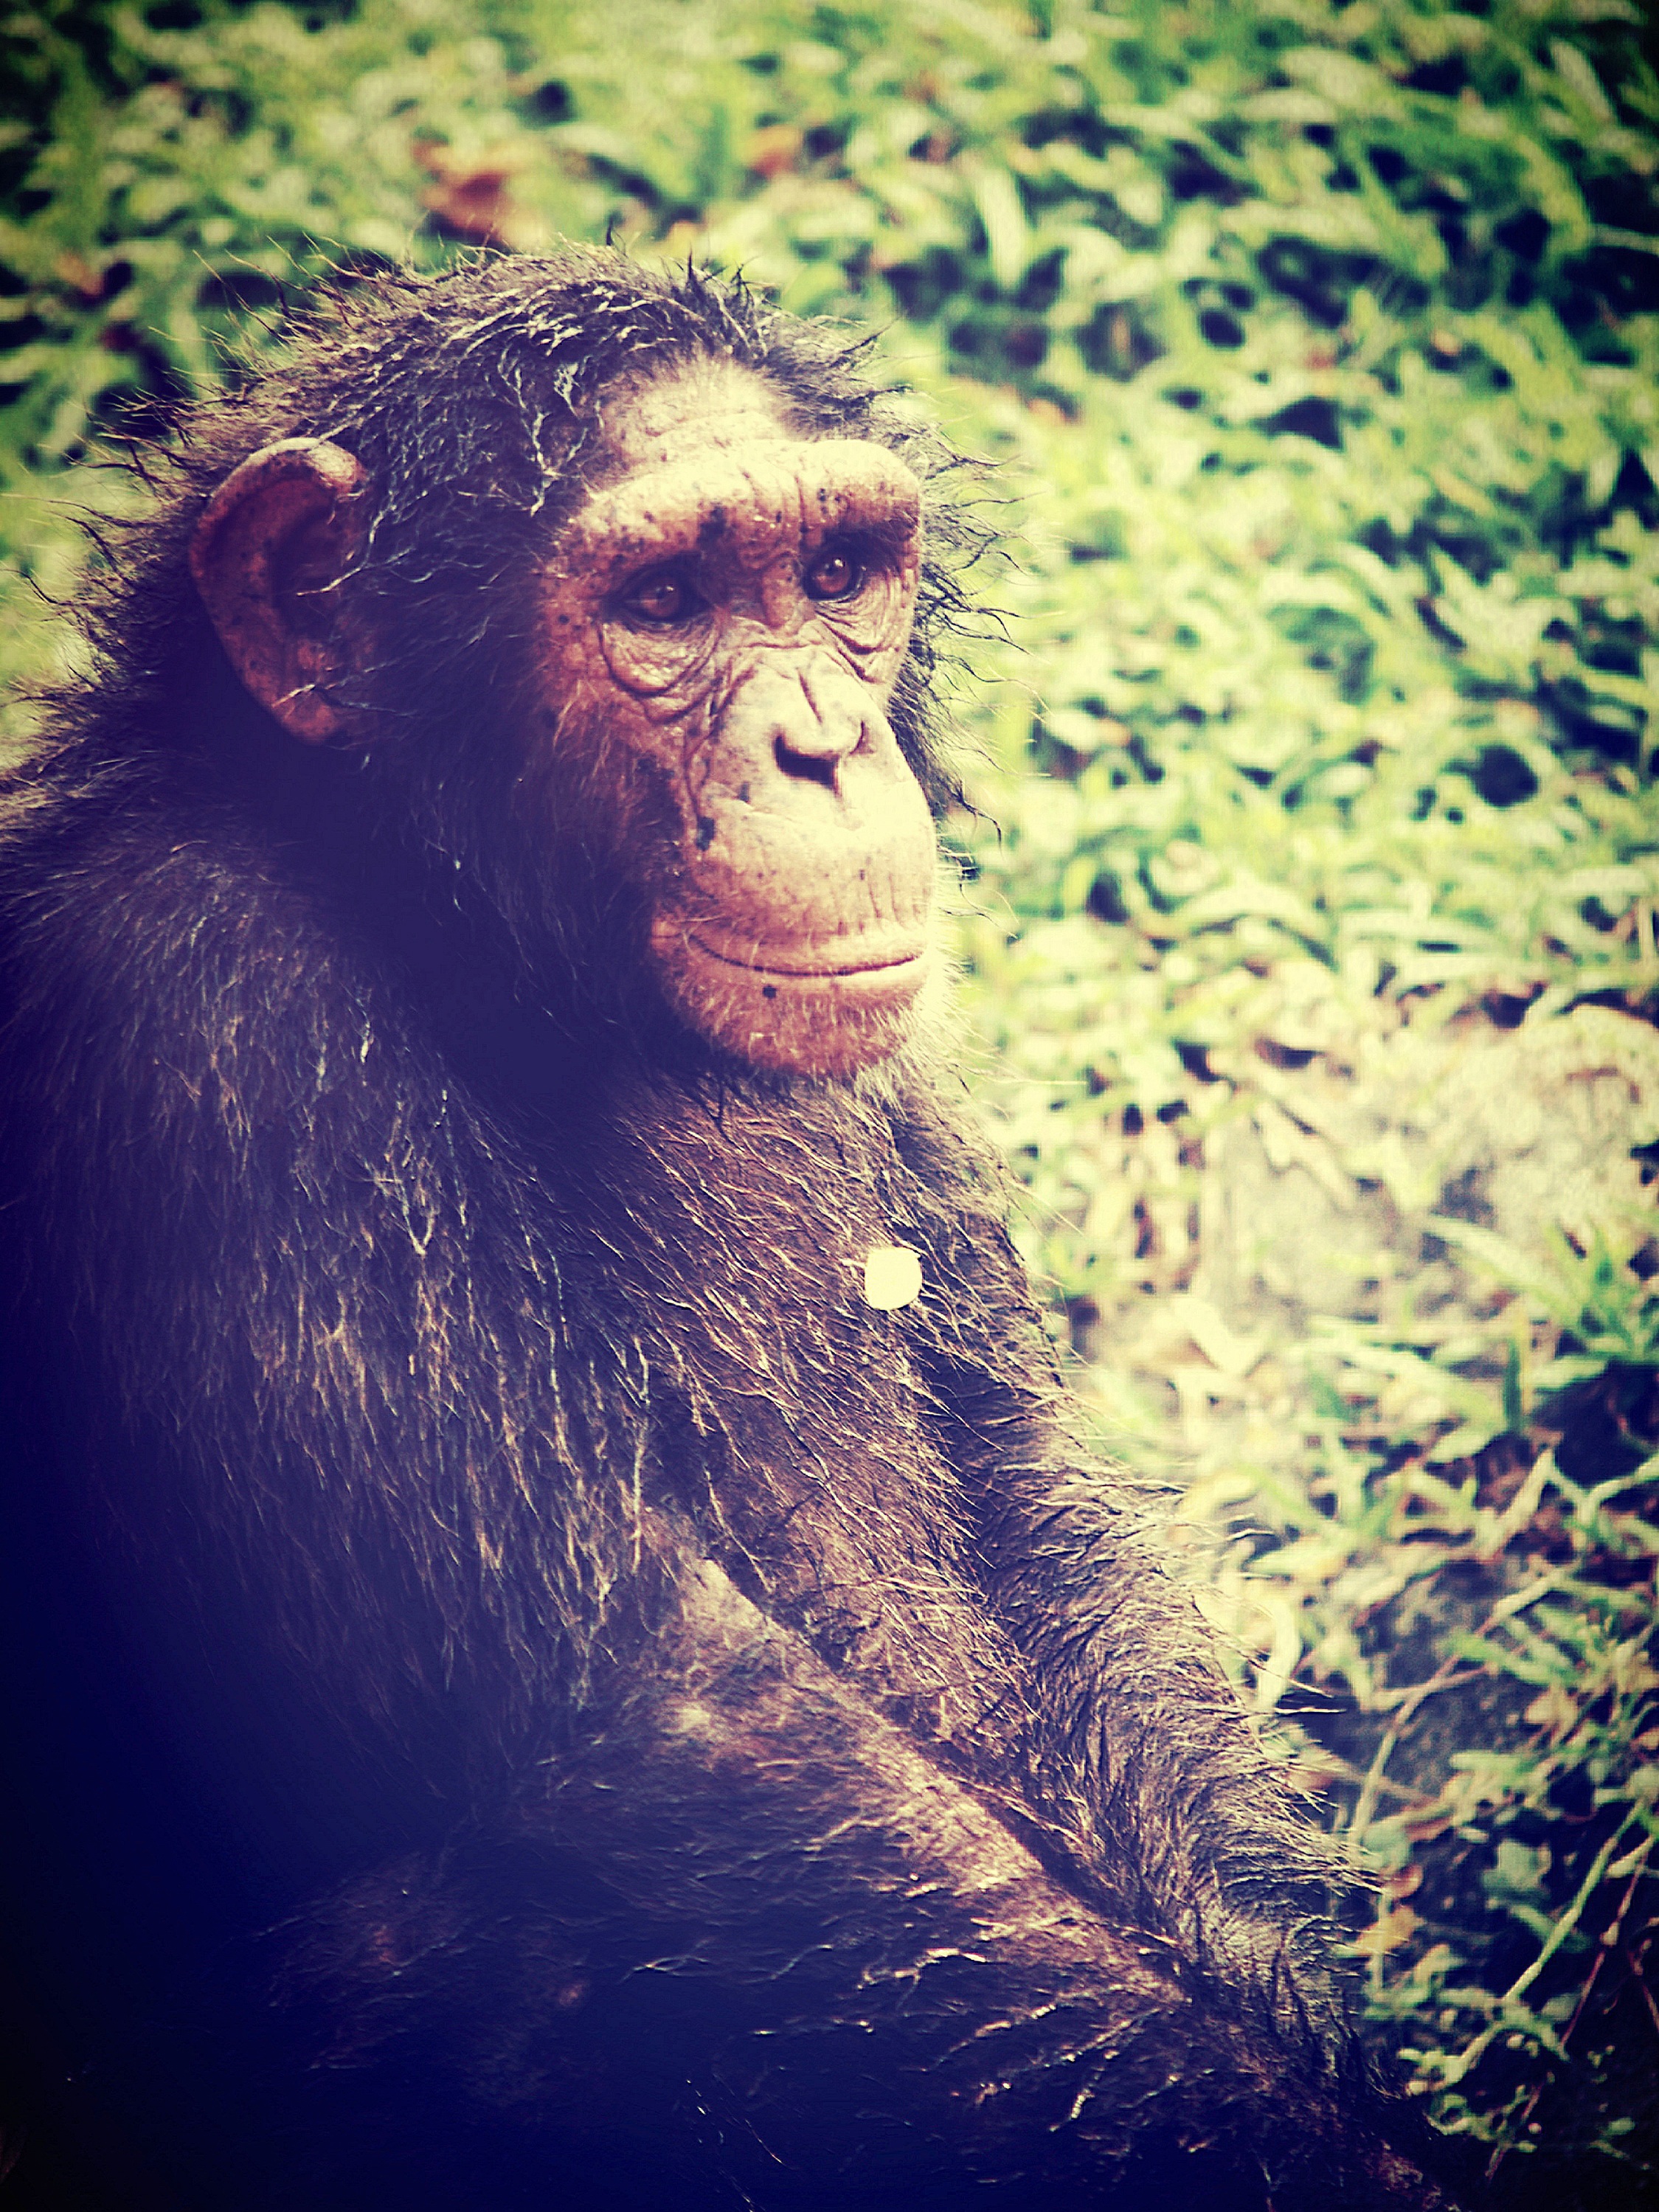
nature, wood, sweet, animal, cute, alone, wildlife, wild, zoo, green, natural, africa, think, mammal, black, lonely, monkey, fauna, primate, chimpanzee, chimp, sit, relaxing, trees, bald, eating, eyes, lazy, ape, fingers, endangered, hairy, vertebrate, funny, african, bonobo, great ape